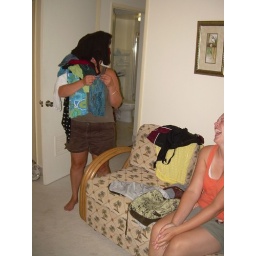
flora covered in clothes whilst aja sits back and laughs